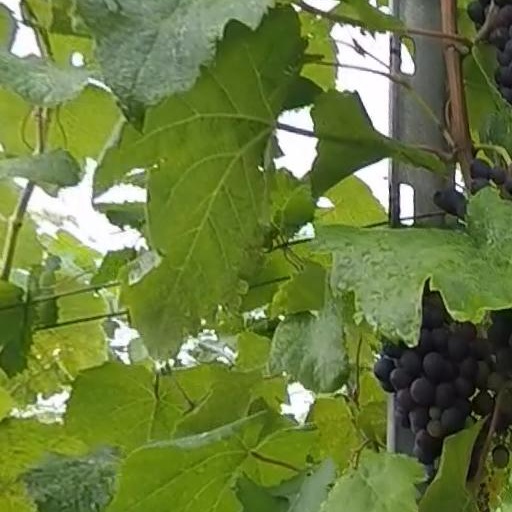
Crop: grape